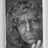
Emotion: sad